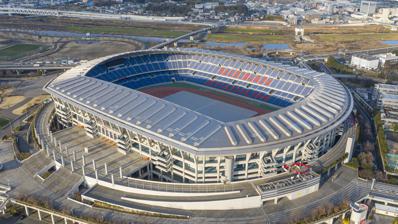
Building: Nissan Stadium (Yokohama)
Country: Japan
Year built: 1998
Multisport stadium in Yokohama, Japan This article is about the stadium in Japan. For the one in the United States, see Nissan Stadium . For the baseball stadium, see Yokohama Stadium . 35°30′36.14″N 139°36′22.50″E / 35.5100389°N 139.6062500°E / 35.5100389; 139.6062500 Nissan  Stadium The stadium in 2020 Full name Nissan Stadium Former names International Stadium Yokohama (1998–2005) Location Shin-Yokohama Park 3302-5 Kozukue-cho, Yokohama , Kanagawa Prefecture , Japan Public transit JR Central : Tokaido Shinkansen at Shin-Yokohama JR East : JH Yokohama Line at Kozukue Yokohama Municipal Subway : Blue Line at Shin-Yokohama Owner Yokohama City Operator Yokohama Sports Association, Yokohama F. Marinos Capacity 72,327 Field size 107 m x 72 m Surface Grass Construction Opened 1 March 1998 Construction cost ¥ 60.3 billion Tenants Yokohama F. Marinos (1999–present) Yokohama Eagles (2022–present) Japan national football team Inside the stadium Nissan Stadium ( 日産スタジアム , Nissan Sutajiamu ) , a.k.a. the International Stadium Yokohama ( 横浜国際総合競技場 , Yokohama Kokusai Sōgō Kyōgi-jō ) , is a multi-purpose stadium in Yokohama , Kanagawa Prefecture , Japan, which opened in March 1998. It is the home stadium of Yokohama F. Marinos of the J1 League . International Stadium Yokohama had the highest seating capacity of any stadium in Japan for 21 years, with a total of 75,000 seats, up until the New National Stadium in Tokyo was opened in December 2019. It hosted three group stage games during the 2002 FIFA World Cup , and the final game between Germany and Brazil was played there on 30 June 2002. The stadium was one of the football venues for the 2020 Summer Olympics . The stadium was a venue for the 2019 Rugby World Cup and eventually hosted the final of the tournament after the originally selected host, National Stadium was unable to be constructed in time. On 28 August 2009, Nissan Motors announced that they would not renew the contract for the naming rights of the stadium, which expired on 28 February 2010. But negotiations continued with the city, and a new agreement for three more years was completed. On 28 February 2013, Yokohama City as the stadium's owner renewed the contract for 3 years from 1 March 2013 until 29 February 2016 in a deal worth 150 million yen a year. On 1 December 2015, Yokohama City renewed the contract for 5 years from 1 March 2016 until 28 February 2021 in another deal worth 150 million yen a year. On 26 February 2021, Yokohama City renewed the contract for another 5 years from 1 March 2021 to 28 February 2026 in a deal worth 600 million yen (120 million yen per year). FIFA Club World Cup International Stadium Yokohama has been hosting the FIFA Club World Cup since 2003, first as European/South American Intercontinental Cup and later the Club World Cup. The first edition held in Yokohama was the match between Real Madrid and Olimpia , where Real were crowned champions. In 2005, the old Intercontinental Cup was replaced to the new World Championship involving football teams, the FIFA Club World Cup, with more teams and matches. One of the venues, including the final, from 2005 to the 2008 , from 2011 to the 2012 and from 2015 to the 2016 editions was the International Stadium Yokohama. Music events Some Japanese musicians have played at this stadium. "Arena seats" are often set up on the track and ground. In 1999, Japanese best-selling rock band B'z first used the stadium as a music events. Then, B'z used the stadium three times in 2002, 2008 and 2013. Heavy metal band X Japan performed two consecutive nights on 14–15 August 2010. Their former bass player Taiji joined them both nights, the first, and only, time since he left the group in 1992. Attendance for both concerts was estimated at 140,000. The Japanese girl group AKB48 was the first ever female act to hold their concert at the stadium on 8 June 2013 followed by Momoiro Clover Z on 4 August 2013. They also held their fifth annual Senbatsu (AKB48 32nd Single's Selected Members) Election at the stadium in that evening after concert. South Korean group TVXQ performed at the stadium on 17 and 18 August 2013, as part of their Time: Live Tour 2013 . Attendance for both concerts was estimated at 150,000. Tohoshinki announced three shows at Nissan Stadium (Total 5), as a grand finale of the tour Begin Again, thus becoming the only foreign artists to perform at the venue twice, as well TVXQ! The only one in the world to performance three consecutive days at Nissan Stadium on 8, 9 and 10 June 2018, Attendance for three concerts was estimated at 225,000. Nogizaka46 held their group 10th debut anniversary concert on May 14–15, 2022. List of concerts Date Main act(s) + opening act(s) Tour/concert name 28–29 August 1999 B'z B'z Live-Gym '99 "Brotherhood" 15 September 1999 Eikichi Yazawa 50th Birthday Concert: Tonight The Night! 30–31 August 2002 B'z B'z Live-Gym 2002 "Green: Go Fight Win" 23–24 August 2003 SMAP MIJ Tour 30–31 August 2003 Southern All Stars 23–24 July 2004 Aerosmith , The Who and more Blue Wave The Rock Odyssey 2004 11–12 September 2004 Mr. Children Mr. Children Tour 2004 Shifuku no Oto 23–24 July 2005 Yuzu Yuzu Stadium 2005 "Go Home" 6–7 August 2005 SMAP SMAP Sample Tour for 62 Days 12–13 August 2006 SMAP Pop Up! SMAP Tour 8–9 September 2007 Mr. Children Mr.Children "Home" Tour 2007: In The Field 16–17, 23–24 August 2008 Southern All Stars 30th Anniversary Live 15–16 August 2009 Glay Glay 15th Anniversary Special Live 2009 The Great Vacation in Nissan Stadium 5–6 August, 11–12 September 2010 Exile Exile Live Tour 2010 "Fantasy" 14–15 August 2010 X Japan X Japan World Tour Live in Yokohama 3–4 September 2011 Mr. Children Mr.Children Stadium Tour 2011 Sense: In The Field 11–12 May 2012 L'Arc-en-Ciel 20th L'Anniversary L'Arc-en-Ciel World Tour 2012 1 September 2012 Eikichi Yazawa Eikichi Yazawa 40th Anniversary Live "Blue Sky" 8 June 2013 AKB48 , SKE48 , NMB48 , HKT48 AKB48 Group Super Festival and 32nd Single Senbatsu Sosenkyo 4 August 2013 Momoiro Clover Z Momoclo Natsu no Bakasawagi World Summer Dive 2013 17–18 August 2013 TVXQ Live Tour 2013 "Time" 21–22 September 2013 B'z B'z Live-Gym Pleasure 2013 Endless Summer: XXV Best 26–27 July 2014 Momoiro Clover Z Momoclo Natsu no Baka Sawagi 2014 NISSAN Stadium Taikai ～Toujinsai～ 18–19 July 2015 Sekai no Owari Twilight City 8–9 August 2015 Masaharu Fukuyama Mid Summer Foundation Festival 5–6 September 2015 Mr. Children Mr.Children Stadium Tour 2015 "Mikan" 16-17 July 2016 BUMP OF CHICKEN Bump of Chicken Stadium Tour 2016 "BFLY" 13–14 August 2016 Momoiro Clover Z Toujinsai 2016 ～Oni ga Shima～ 5–6 August 2017 Mr. Children Mr.Children DOME & STADIUM TOUR 2017 Thanksgiving 25 8, 9 and 10 June 2018 TVXQ Live Tour "Begin Again" Special Edition 4–5 August 2018 B'z B'z Live-Gym Pleasure 2018 14-15 May 2022 Nogizaka46 Nogizaka46 10th Year Birthday Live 11–12 June 2022 Mr. Children Mr.Children 30th Anniversary Tour 半世紀へのエントランス 16–17 July 2022 super∞ 18Sai 3–4 June 2023 King Gnu 29–30 July 2023 UVERworld 2–3 September 2023 B'z LIVE-GYM Pleasure 2023 -STARS- 25–26 May 2024 Seventeen Follow 27–28 July 2024 TWICE 5th World Tour "Ready to Be" in Japan Special 24–25 August 2024 Fujii Kaze Fujii Kaze Stadium Live “Feelin' Good” Notable football matches The stadium has hosted several international FIFA matches. Here is a list of the most important international and other matches held at the stadium. 2001 FIFA Confederations Cup Semi-final 7 June 2001 17:00 Japan 1–0 Australia Nakata 43' Report Attendance: 48,699 Referee: Benito Archundia ( Mexico ) Final 10 June 2001 19:00 Japan 0–1 France Report Vieira 30' Attendance: 65,533 Referee: Ali Bujsaim ( United Arab Emirates ) 2002 FIFA World Cup Group H 9 June 2002 20:30 Japan 1–0 Russia Inamoto 51' Report Attendance: 66,108 Referee: Markus Merk ( Germany ) Group E 11 June 2002 20:30 Saudi Arabia 0–3 Republic of Ireland Report Keane 7' Breen 61' Duff 87' Attendance: 65,320 Referee: Falla N'Doye ( Senegal ) Group G 13 June 2002 20:30 Ecuador 1–0 Croatia Méndez 48' Report Attendance: 65,862 Referee: William Mattus ( Costa Rica ) Final 30 June 2002 20:00 Brazil 2–0 Germany Ronaldo 67' , 79' Report Attendance: 69,029 Referee: Pierluigi Collina ( Italy ) Intercontinental Cup 2002 3 December 2002 19:20 Real Madrid 2–0 Olimpia Ronaldo 14' Guti 84' Report Attendance: 66,070 Referee: Carlos Simon ( Brazil ) 2003 14 December 2003 19:20 Boca Juniors 1–1 ( a.e.t. ) Milan Donnet 29' Report Tomasson 23' Penalties Schiavi Battaglia Donnet Cascini 3–1 Pirlo Rui Costa Seedorf Costacurta Attendance: 66,757 Referee: Valentin Ivanov ( Russia ) 2004 12 December 2004 19:20 Porto 0–0 ( a.e.t. ) Once Caldas Report Penalties Diego Carlos Alberto Quaresma Maniche McCarthy Costinha J. Costa R. Costa Pedro Emanuel 8–7 Vanegas Alcázar Viáfara De Nigris Fabbro Velásquez Díaz Cataño García Attendance: 45,748 Referee: Jorge Larrionda ( Uruguay ) 2005 FIFA Club World Championship Semi-final 15 December 2005 19:20 Saprissa 0–3 Liverpool Report Crouch 3' , 58' Gerrard 32' Attendance: 43,902 Referee: Carlos Chandia ( Chile ) Third place play-off 18 December 2005 16:20 Al Ittihad 2–3 Saprissa Kallon 28' Job 53' ( pen. ) Report Saborío 13' , 85' ( pen. ) Gómez 89' Attendance: 46,453 Referee: Mohamed Guezzaz ( Morocco ) Final 18 December 2005 19:20 São Paulo 1–0 Liverpool Mineiro 27' Report Attendance: 66,821 Referee: Benito Archundia ( Mexico ) 2006 FIFA Club World Cup Semi-final 14 December 2006 19:20 América 0–4 Barcelona Report Guðjohnsen 11' Márquez 30' Ronaldinho 65' Deco 85' Attendance: 62,316 Referee: Oscar Julian Ruiz ( Colombia ) Third place play-off 17 December 2006 16:20 Al Ahly 2–1 América Aboutreika 42' , 79' Report Cabañas 59' Attendance: 51,641 Referee: Jerome Damon ( South Africa ) Final 17 December 2006 19:20 Internacional 1–0 Barcelona Adriano 82' Report Attendance: 67,128 Referee: Carlos Batres ( Guatemala ) 2007 FIFA Club World Cup Semi-final 13 December 2007 19:30 Urawa Red Diamonds 0–1 Milan Report Seedorf 68' Attendance: 67,005 Referee: Jorge Larrionda ( Uruguay ) Third place play-off 16 December 2007 16:00 Étoile du Sahel 2–2 Urawa Red Diamonds Ben Frej 5' ( pen. ) Chermiti 75' Report Washington 35' , 70' Attendance: 53,363 Referee: Peter O'Leary ( New Zealand ) Final 16 December 2007 19:30 Boca Juniors 2–4 Milan Palacio 22' Ambrosini 85' ( o.g. ) Report Inzaghi 21' , 71' Nesta 50' Kaká 61' Attendance: 68,263 Referee: Marco Rodríguez ( Mexico ) 2008 FIFA Club World Cup Semi-final 18 December 2008 19:30 Gamba Osaka 3–5 Manchester United Yamazaki 74' Endō 85' ( pen. ) Hashimoto 90+1' Report Vidić 28' Ronaldo 45+1' Rooney 75' , 79' Fletcher 78' Attendance: 67,618 Referee: Benito Archundia ( Mexico ) Fifth place play-off 18 December 2008 16:30 Al Ahly 0–1 Adelaide United Report Cristiano 7' Attendance: 35,154 Referee: Peter O'Leary ( New Zealand ) Third place play-off 21 December 2008 16:30 Pachuca 0–1 Gamba Osaka Report Yamazaki 29' Attendance: 62,619 Referee: Pablo Pozo ( Chile ) Final 21 December 2008 19:30 LDU Quito 0–1 Manchester United Report Rooney 73' Attendance: 68,682 Referee: Ravshan Irmatov ( Uzbekistan ) 2011 FIFA Club World Cup Semi-final 15 December 2011 19:30 Al-Sadd 0–4 Barcelona Report Adriano 25' , 43' Keita 64' Maxwell 81' Attendance: 66,298 Referee: Joel Aguilar ( El Salvador ) Third place play-off 18 December 2011 16:30 Kashiwa Reysol 0–0 Al-Sadd Report Penalties Jorge Wagner Sawa Hayashi Otani 3–5 Niang Keïta Majid Al Haidos Belhadj Attendance: 60,527 Referee: Noumandiez Doué ( Ivory Coast ) Final 18 December 2011 19:30 Santos 0–4 Barcelona Report Messi 17' , 82' Xavi 24' Fàbregas 45' Attendance: 68,166 Referee: Ravshan Irmatov ( Uzbekistan ) 2012 FIFA Club World Cup Play-off for quarter-finals 6 December 2012 19:45 Sanfrecce Hiroshima 1–0 Auckland City Aoyama 66' Report Attendance: 25,174 Referee: Djamel Haimoudi ( Algeria ) A minute's silence was held before the match to commemorate Dutch linesman Richard Nieuwenhuizen , who had died following a violent incident at a youth competition four days before the match. Semi-final 13 December 2012 19:30 Monterrey 1–3 Chelsea De Nigris 90+1' Report Mata 17' Torres 46' Chávez 48' ( o.g. ) Attendance: 36,648 Referee: Carlos Vera ( Ecuador ) Third place play-off 16 December 2012 16:30 Al Ahly 0–2 Monterrey Report Corona 3' Delgado 66' Attendance: 56,301 Referee: Peter O'Leary ( New Zealand ) Final 16 December 2012 19:30 Corinthians 1–0 Chelsea Guerrero 69' Report Attendance: 68,275 Referee: Cüneyt Çakır ( Turkey ) 2015 FIFA Club World Cup Play-off for quarter-finals 12 December 2015 19:45 Sanfrecce Hiroshima 2–0 Auckland City Minagawa 9' Shiotani 70' Report Attendance: 19,421 Referee: Sidi Alioum ( Cameroon ) Semi-final 17 December 2015 19:30 Barcelona 3–0 Guangzhou Evergrande Suárez 39' , 50' , 67' ( pen. ) Report Attendance: 63,870 Referee: Joel Aguilar ( El Salvador ) Third place play-off 20 December 2012 16:00 Sanfrecce Hiroshima 2–1 Guangzhou Evergrande Douglas 70' , 83' Report Paulinho 4' Attendance: 47,968 Referee: Matt Conger ( New Zealand ) Final 20 December 2015 19:30 River Plate 0–3 Barcelona Report Messi 36' Suárez 49' , 68' Attendance: 66,853 Referee: Alireza Faghani ( Iran ) 2016 FIFA Club World Cup Play-off for quarter-finals 8 December 2016 19:30 Kashima Antlers 2–1 Auckland City Akasaki 67' Kanazaki 88' Report Kim Dae-wook 50' Attendance: 17,667 Referee: Janny Sikazwe ( Zambia ) Semi-final 15 December 2016 19:30 América 0–2 Real Madrid Report Benzema 45+2' Ronaldo 90+3' Attendance: 50,117 Referee: Enrique Cáceres ( Paraguay ) Third place play-off 18 December 2016 16:00 América 2–2 Atlético Nacional Arroyo 38' Peralta 66' ( pen. ) Report Samudio 6' ( o.g. ) Guerra 26' Penalties Martínez Samudio Quintero Peralta Arroyo 3–4 Mosquera Nieto Bocanegra Torres Borja Attendance: 44,625 Referee: Nawaf Shukralla ( Bahrain ) Final 18 December 2016 19:30 Real Madrid 4–2 ( a.e.t. ) Kashima Antlers Benzema 9' Ronaldo 60' ( pen. ) , 98' , 104' Report Shibasaki 44' , 52' Attendance: 68,742 Referee: Janny Sikazwe ( Zambia ) Kirin Cup/Kirin Challenge Cup 1998 Edition 24 May 1998 Japan 0–0 Czech Republic Attendance: 66,930 Referee: Russamee Jindamai ( Thailand ) 1999 Edition 6 June 1999 Japan 0–0 Peru Attendance: 67,354 Referee: Panya Hanlumyaung ( Thailand ) 2000 Edition 18 June 2000 Japan 2–0 Bolivia Yanagisawa 7' , 34' Attendance: 65,073 Referee: Sun Baojie ( China ) 2004 Edition 13 July 2004 Japan 1–0 Serbia and Montenegro Endo 48' Attendance: 57,616 Referee: Eddie Lennie ( Australia ) 2008 Edition 22 May 2008 Ivory Coast 1–1 Paraguay Traoré 74' Bogado 78' Attendance: 5,197 Referee: Kazuhiko Matsumura ( Japan ) 2011 Edition 7 June 2011 19:20 JST Japan 0–0 Czech Republic Report Attendance: 65,856 Referee: Martin Atkinson ( England ) 2017 Edition 10 October 2017 19:20 JST Japan 3–3 Haiti Kurata 7' Sugimoto 17' Kagawa 90+2' Report Lafrance 28' Nazon 53' , 78' Attendance: 47,420 Referee: Peter Green ( Australia ) 2019 Edition 22 March 2019 19:20 JST Japan 0–1 Colombia Report Falcao 64' ( pen. ) Attendance: 63,302 Referee: Peter Green ( Australia ) 2019 J.League World Challenge 19 July 2019 19:00 JST Kawasaki Frontale 1–0 Chelsea Damião 86' Report Attendance: 62,012 Referee: Yuichi Nishimura ( Japan ) 2019 EuroJapan Cup 27 July 2019 19:30 JST Yokohama F. Marinos 1–3 Manchester City Endo 23' Report De Bruyne 18' Sterling 40' Nmecha 90+2' Attendance: 65,052 Football at the 2020 Summer Olympics Men's tournament Date Time ( JST ) Team #1 Res. Team #2 Round Attendance 22 July 2021 17:30 Ivory Coast 2–1 Saudi Arabia Group D 0 20:30 Brazil 4–2 Germany 0 25 July 2021 17:30 0–0 Ivory Coast 0 20:30 Saudi Arabia 2–3 Germany 0 28 July 2021 17:30 South Korea 6–0 Honduras Group B 0 20:30 France 0–4 Japan Group A 0 31 July 2021 20:00 South Korea 3–6 Mexico Quarter-final 0 7 August 2021 20:30 Brazil 2–1 ( a.e.t. ) Spain Final 0 Women's tournament Date Time ( JST ) Team #1 Res. Team #2 Round Attendance 27 July 2021 20:30 Netherlands 8–2 China Group F 0 30 July 2021 20:00 Netherlands 2–2 ( a.e.t. ) (2–4 pen. ) United States Quarter-final 0 2 August 2021 20:00 Australia 0–1 Sweden Semi-final 0 6 August 2021 21:00 Sweden 1–1 ( a.e.t. ) (2–3 pen. ) Canada Final 0 International rugby matches 4 November 2017 14:40 JST ( UTC+9 ) Japan 30–63 Australia Try: Van der Walt 44' c Mafi 68' c Himeno 80' c Con: Matsuda (1/1) 44' Tamura (2/2) 69', 80' Pen: Matsuda (3/4) 17', 48', 53' Report Try: Kerevi (2) 5' c, 50' c Speight 11' c Polota-Nau 24' c Kuridrani (3) 32' c, 39' c, 56' c Phipps 61' c Simmons 64' c Con: Hodge (9/9) 6, 11, 24, 34, 40, 52, 57, 62, 65' International Stadium Yokohama, Yokohama Attendance: 43,621 Referee: Nick Briant ( New Zealand ) Team details FB 15 Kotaro Matsushima RW 14 Lomano Lemeki 60 ' OC 13 Timothy Lafaele IC 12 Harumichi Tatekawa 52 ' LW 11 Ryuji Noguchi FH 10 Rikiya Matsuda SH 9 Fumiaki Tanaka 60 ' N8 8 Amanaki Mafi OF 7 Shunsuke Nunomaki 63 ' BF 6 Michael Leitch ( c ) RL 5 Uwe Helu 19 ' LL 4 Kazuki Himeno TP 3 Takuma Asahara 52 ' HK 2 Shota Horie 63 ' LP 1 Keita Inagaki 72 ' Replacements: HK 16 Atsushi Sakate 63 ' PR 17 Koki Yamamoto 72 ' PR 18 Asaeli Ai Valu 52 ' LK 19 Wimpie van der Walt 19 ' N8 20 Fetuani Lautaimi 63 ' SH 21 Yutaka Nagare 60 ' FH 22 Yu Tamura 60 ' CE 23 Sione Teaupa 52 ' Coach: Jamie Joseph FB 15 Kurtley Beale 58 ' RW 14 Henry Speight OC 13 Tevita Kuridrani IC 12 Samu Kerevi LW 11 Marika Koroibete FH 10 Reece Hodge SH 9 Nick Phipps 67 ' N8 8 Sean McMahon 62 ' OF 7 Michael Hooper ( c ) 62 ' BF 6 Ned Hanigan RL 5 Adam Coleman 62 ' 75 ' LL 4 Rob Simmons 75 ' TP 3 Sekope Kepu 58 ' HK 2 Tatafu Polota-Nau 52 ' LP 1 Scott Sio 58 ' Replacements: HK 16 Stephen Moore 52 ' PR 17 Tom Robertson 58 ' PR 18 Allan Alaalatoa 58 ' LK 19 Matt Philip 62 ' N8 20 Ben McCalman 62 ' N8 21 Lopeti Timani 62 ' FH 22 Joe Powell 67 ' WG 23 Curtis Rona 58 ' Coach: Michael Cheika Touch judges: Mike Fraser ( New Zealand ) Tim Baker ( Hong Kong ) Television match official: Ben Skeen ( New Zealand ) Notes: Asaeli Ai Valu , Kazuki Himeno , Fetuani Lautaimi , Sione Teaupa and Wimpie van der Walt (all Japan) and Matt Philip (Australia) made their international debuts. Ben McCalman (Australia) earned his 50th test cap. 27 October 2018 15:00 JST ( UTC+9 ) New Zealand 37–20 Australia Try: Squire 11' c Read 35' c B. Barrett 58' c B. Smith 69' m Ioane 77' m Con: B. Barrett (3/4) 12', 36', 59' Mo'unga (0/1) Pen: B. Barrett (2/2) 24', 52' Try: Naivalu 38' c Folau 75' c Con: Foley (2/2) 40', 75' Pen: Beale (1/1) 20' Foley (1/1) 47' Nissan Stadium, Yokohama , Japan Attendance: 46,143 Referee: Romain Poite ( France ) Team details FB 15 Damian McKenzie 67 ' RW 14 Ben Smith OC 13 Ryan Crotty 60 ' IC 12 Sonny Bill Williams LW 11 Rieko Ioane FH 10 Beauden Barrett SH 9 TJ Perenara 60 ' N8 8 Kieran Read ( c ) OF 7 Ardie Savea BF 6 Liam Squire 67 ' RL 5 Scott Barrett LL 4 Sam Whitelock 51 ' TP 3 Owen Franks 51 ' HK 2 Codie Taylor 70 ' LP 1 Joe Moody 51 ' Replacements: HK 16 Nathan Harris 70 ' PR 17 Karl Tu'inukuafe 51 ' PR 18 Nepo Laulala 51 ' LK 19 Brodie Retallick 51 ' FL 20 Matt Todd 67 ' SH 21 Aaron Smith 60 ' FH 22 Richie Mo'unga 67 ' CE 23 Anton Lienert-Brown 60 ' Coach: Steve Hansen FB 15 Dane Haylett-Petty 71 ' RW 14 Sefa Naivalu 57 ' OC 13 Israel Folau IC 12 Kurtley Beale LW 11 Marika Koroibete 71 ' 76 ' FH 10 Bernard Foley SH 9 Will Genia 70 ' N8 8 David Pocock OF 7 Michael Hooper ( c ) BF 6 Ned Hanigan 51 ' RL 5 Rob Simmons 65 ' LL 4 Izack Rodda TP 3 Allan Alaalatoa 53 ' HK 2 Folau Fainga'a 53 ' 71 ' 76 ' LP 1 Scott Sio 53 ' Replacements: HK 16 Tolu Latu 66 ' to 76 ' 53 ' PR 17 Sekope Kepu 53 ' PR 18 Taniela Tupou 53 ' LK 19 Rory Arnold 65 ' FL 20 Jack Dempsey 51 ' SH 21 Nick Phipps 70 ' CE 22 Samu Kerevi 57 ' FB 23 Tom Banks 71 ' Coach: Michael Cheika Man of the Match: Rieko Ioane (New Zealand) Touch judges: Marius van der Westhuizen ( South Africa ) Rasta Rasivhenge ( South Africa ) Television match official: Marius Jonker ( South Africa ) Notes: Sonny Bill Williams (New Zealand) earned his 50th test cap. Sekope Kepu (Australia) became the ninth Australian to earn his 100th test cap and the first in his position for his country. 2019 Rugby World Cup Date Time (JST) Team #1 Res. Team #2 Round Attendance 21 September 2019 18:45 New Zealand 23–13 South Africa Pool B 63,649 22 September 2019 16:45 Ireland 27–3 Scotland Pool A 63,731 12 October 2019 17:15 England 0–0 France Pool C Match cancelled due to Typhoon Hagibis 13 October 2019 19:45 Japan 28–21 Scotland Pool A 67,666 26 October 2019 17:00 England 19–7 New Zealand 2019 Rugby World Cup Semifinal 1 68,843 27 October 2019 18:00 Wales 16–19 South Africa 2019 Rugby World Cup Semifinal 2 67,750 2 November 2019 18:00 England 12–32 South Africa 2019 Rugby World Cup Final 70,103 See also Lists of stadiums List of football stadiums in Japan List of stadiums in Japan References